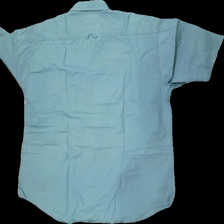
View: back
Type: Shirt
Category: Unisex
Brand: Not in the list
Brand text on label: Best in town
Colors: Green
Material: 100% cotton
Cut: Regular
Size: XL
Season: All
Stains: Major
Damage: stained
Damage location: top center
Damage 2: stained
Damage 2 location: middle center
Damage 3: stained
Damage 3 location: bottom center
Price range: <50
Recommended usage: Export